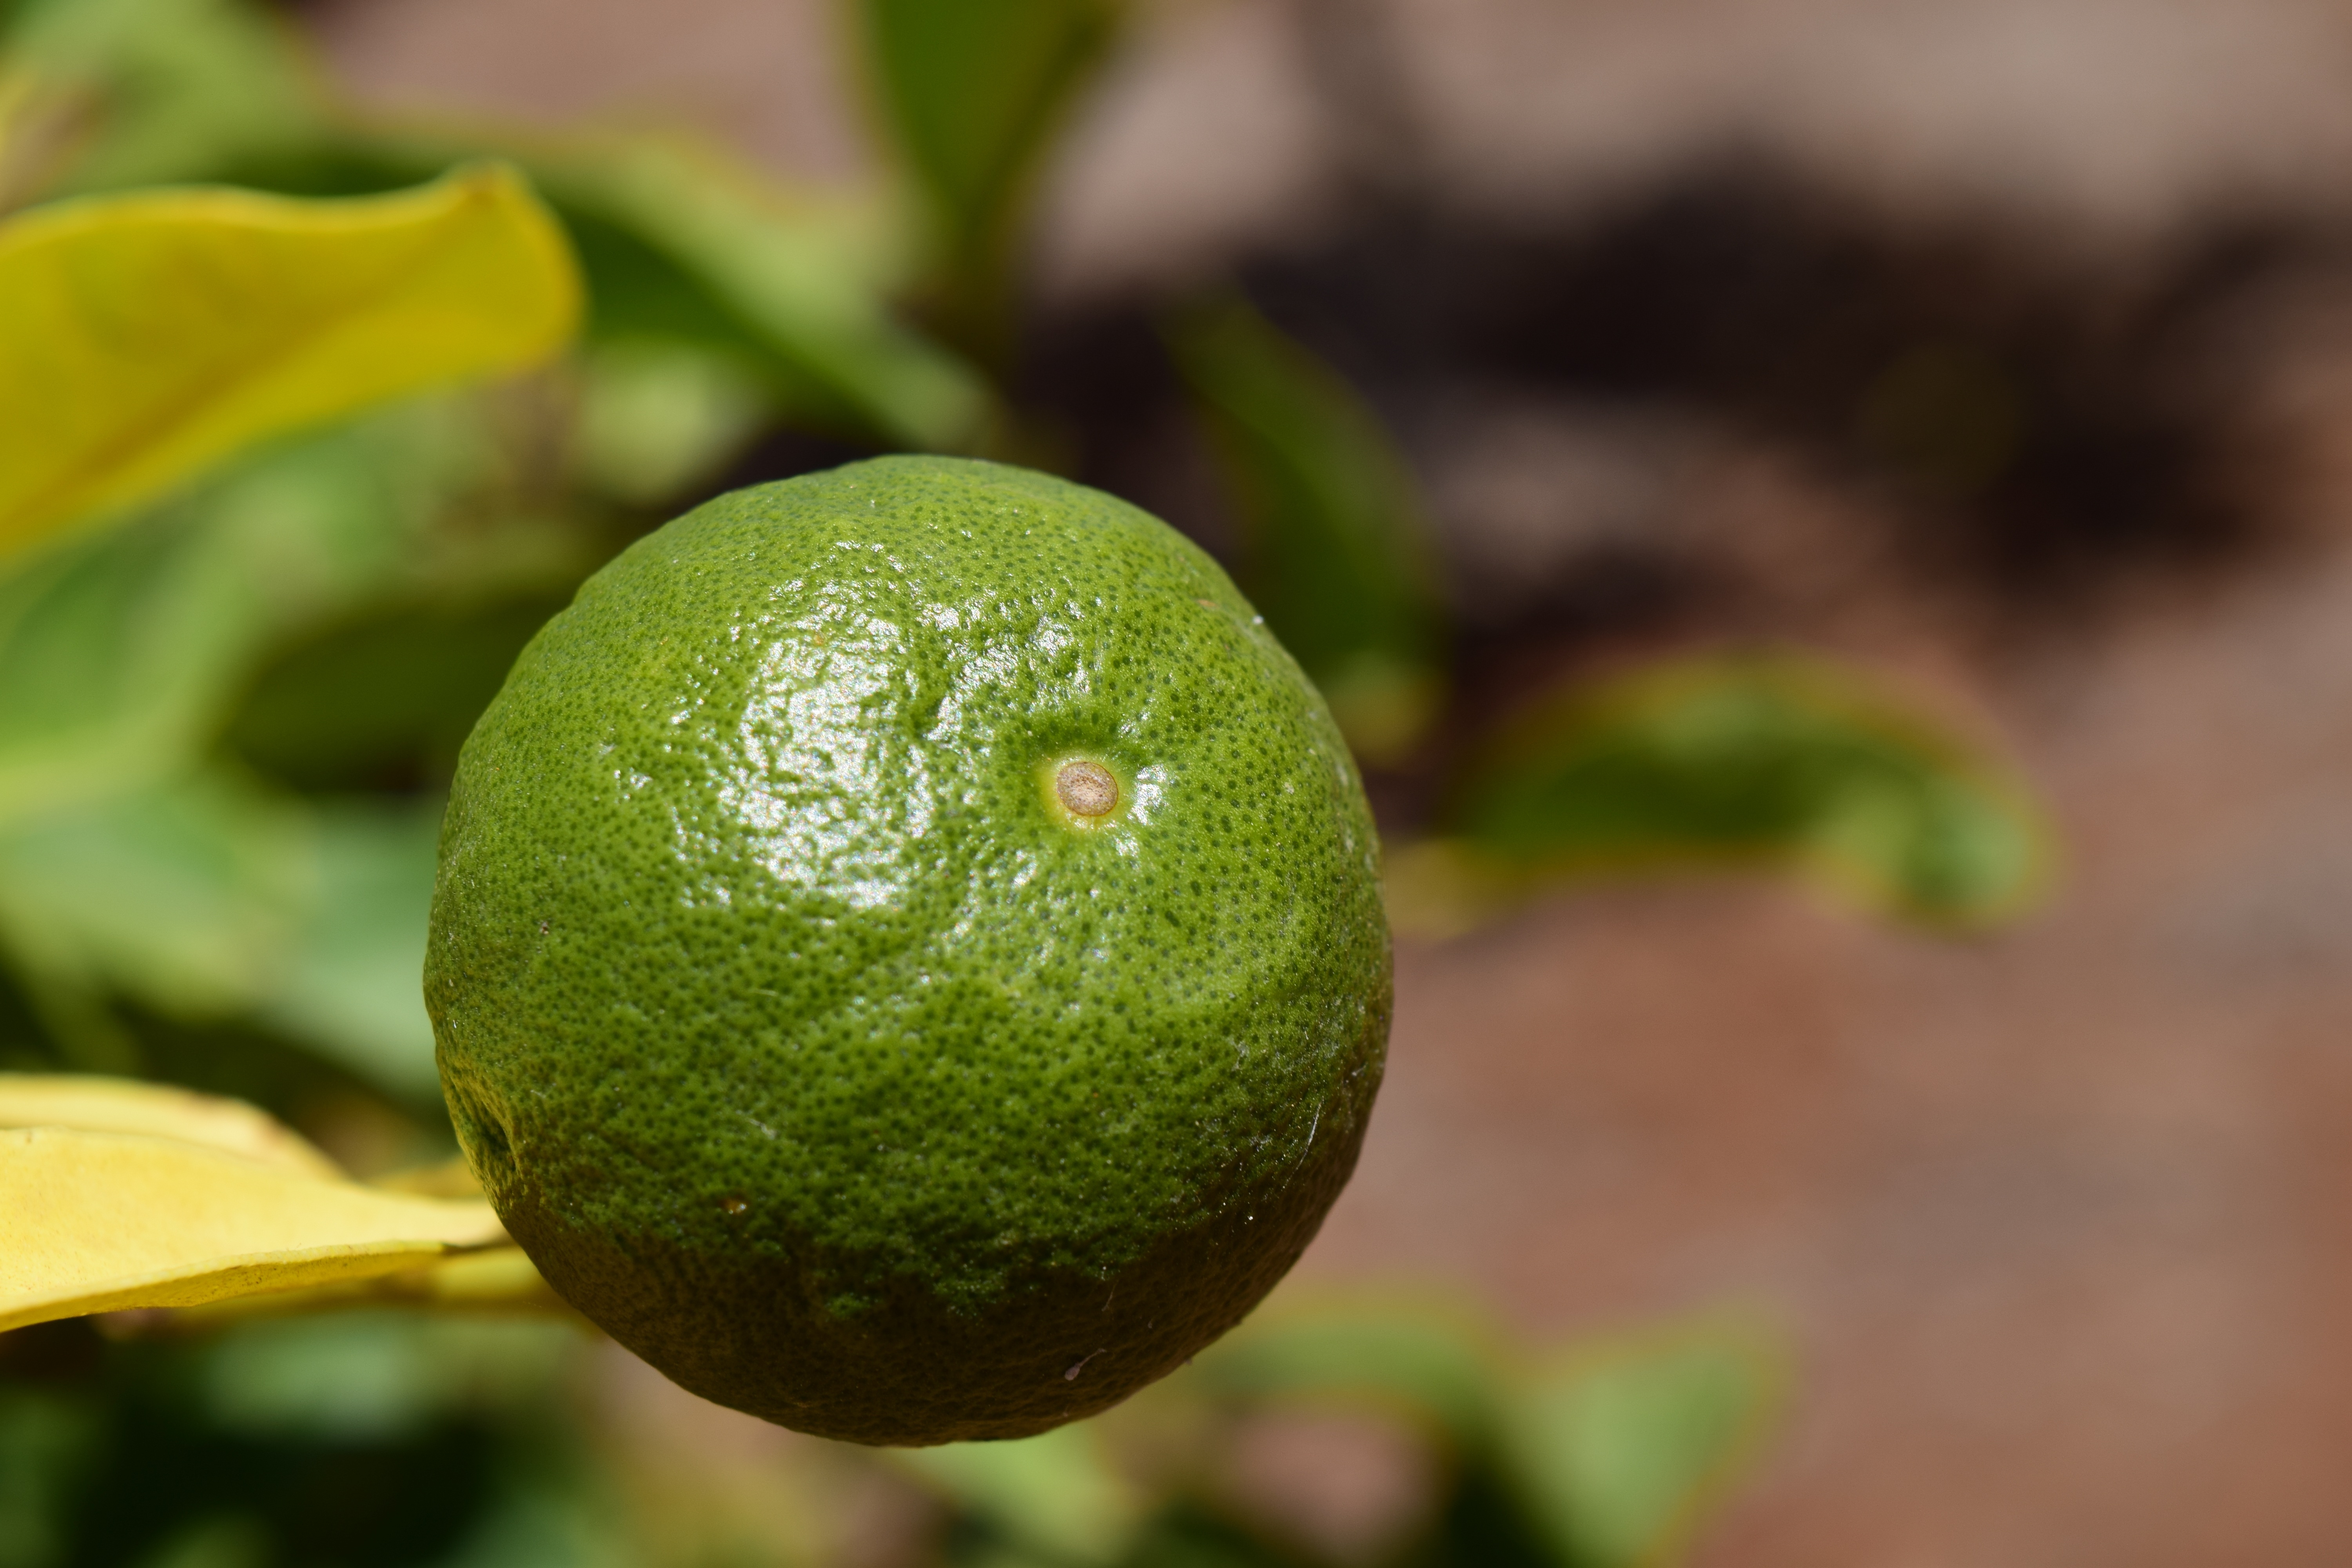
tree, nature, plant, fruit, leaf, flower, orange, orange tree, food, green, produce, healthy, flora, lime, close up, fruits, vitamins, citrus, immature, macro photography, flowering plant, citrus fruit, bitter orange, land plant, key lime, persian lime